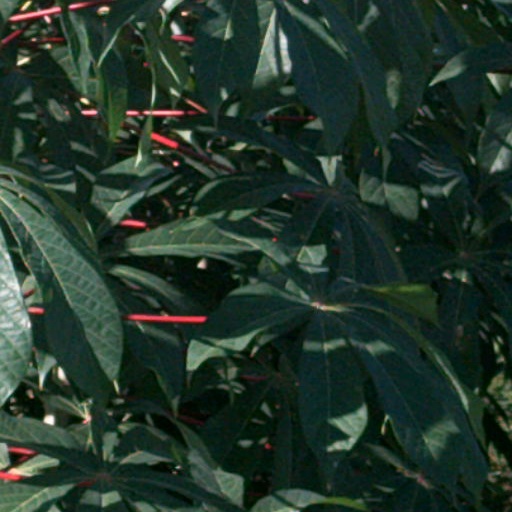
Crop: cassava